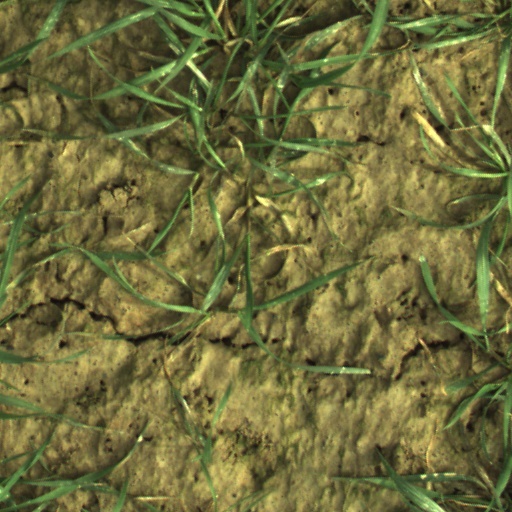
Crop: wheat